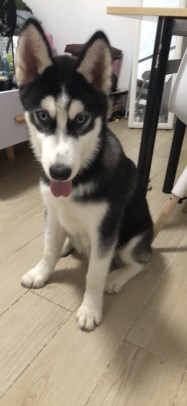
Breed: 1160-n000003-Siberian_husky